Honda NSX (first generation)

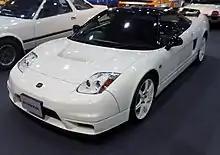
Honda NSX-R (post-facelift)

The hardtop coupé was no longer available in North America from 2002 onwards, but coupes could still be ordered in Japan. The NSX Type S also received the same cosmetic updates, with a slight revision to the suspension replacing the linear rate springs with progressive springs. The S-Zero trim model was cancelled due to the reintroduction of the NSX-R. The NSX was now made available in a number of exterior colours with either a matching or black interior to provide a number of possible colour combinations. A 4-speed automatic transmission with manual-type shift option also became available.